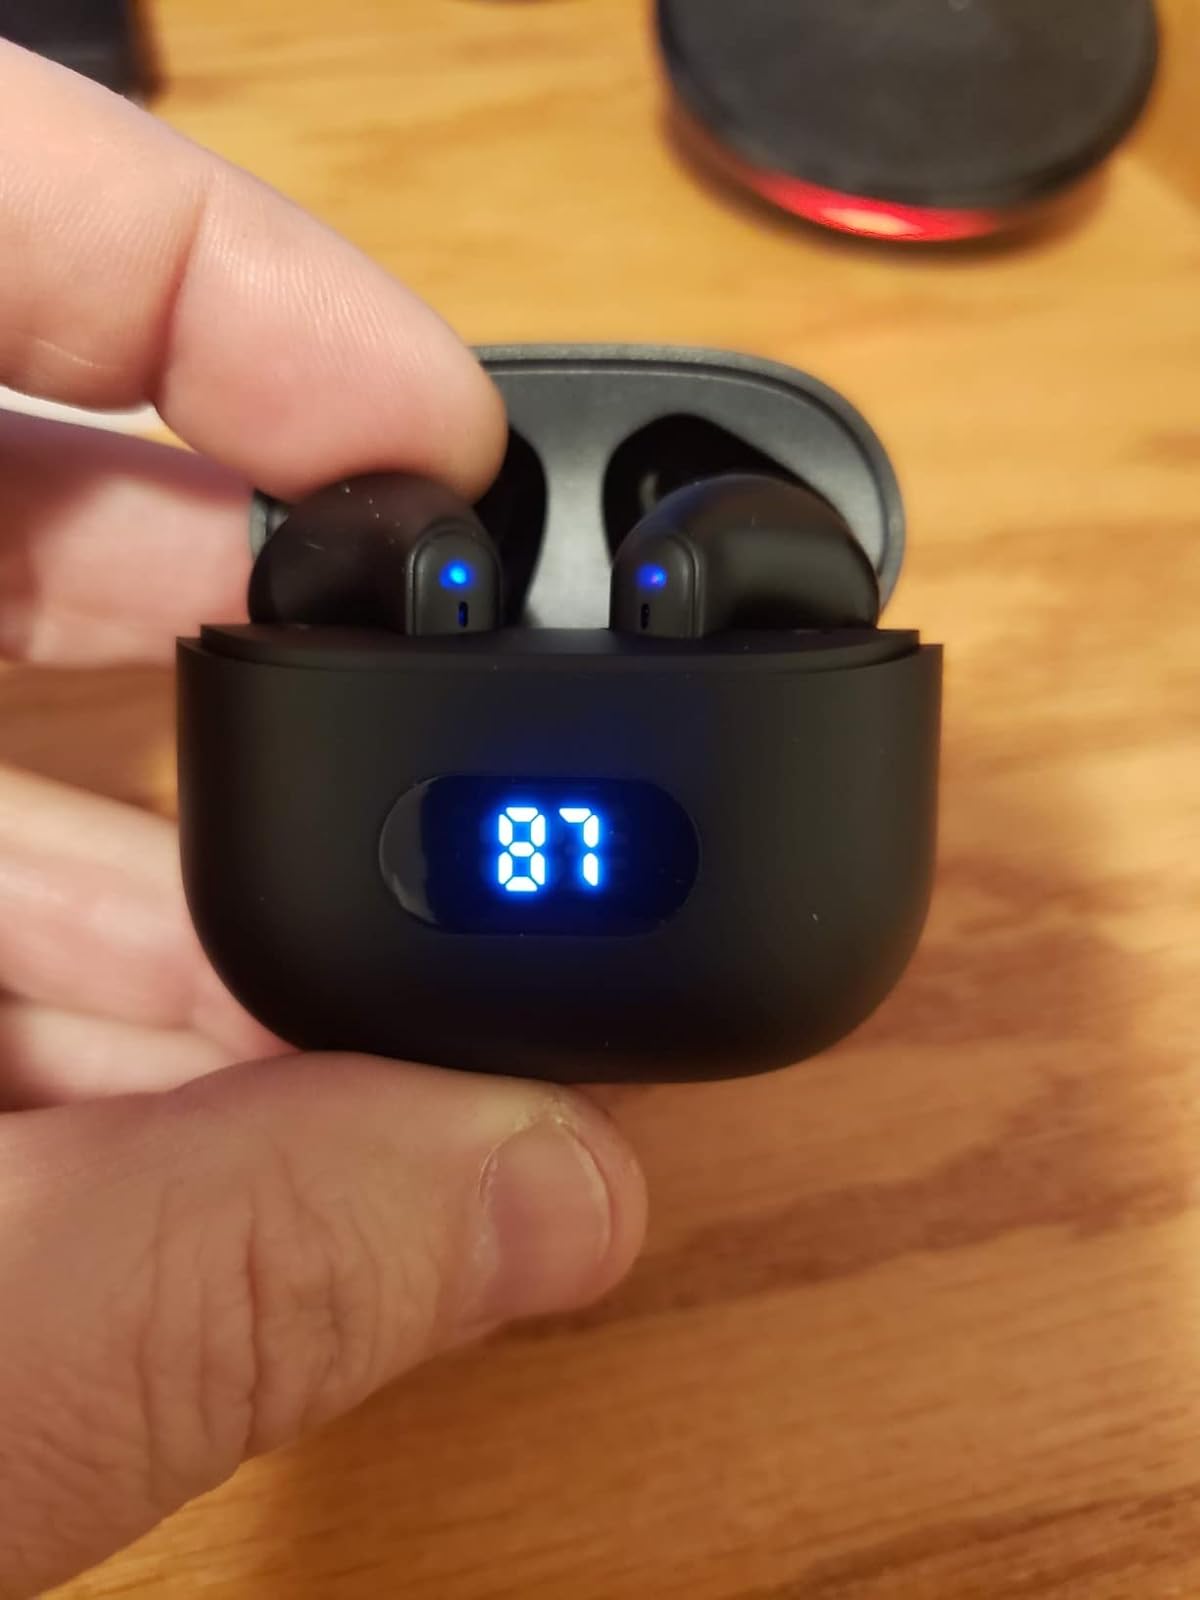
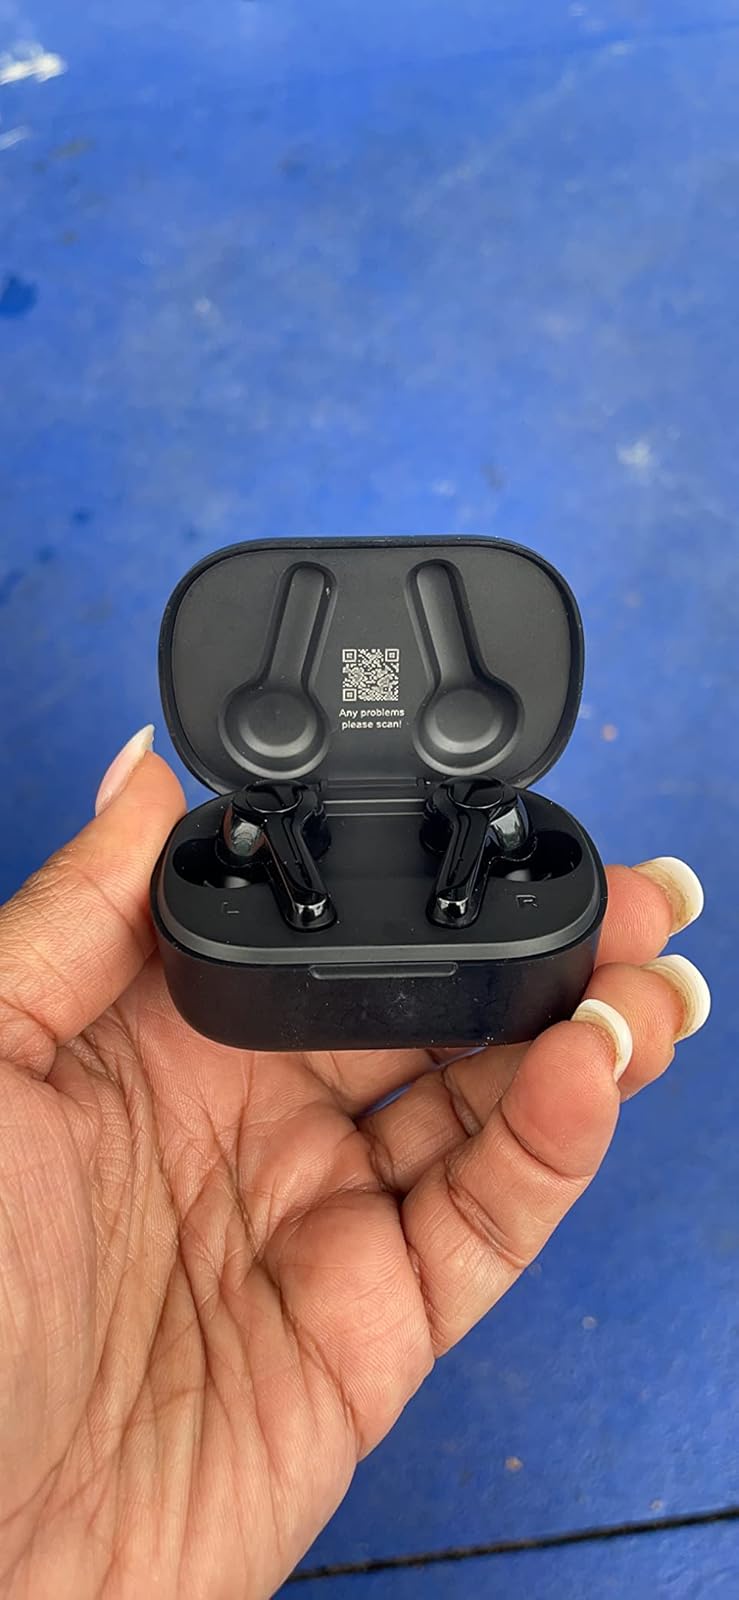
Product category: earbuds
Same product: no